Passage Beds

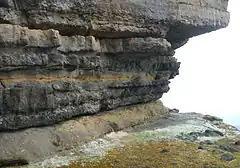
Passage Beds at Filey Brigg, North Yorkshire

The Passage Beds is a member of the Corallian Oolite Formation, a geologic formation in England. The subtidal to marine sandstone preserves fossils of bivalves, gastropods, crinoids, echinoids and ammonites dating back to the Late Jurassic period (Oxfordian stage).